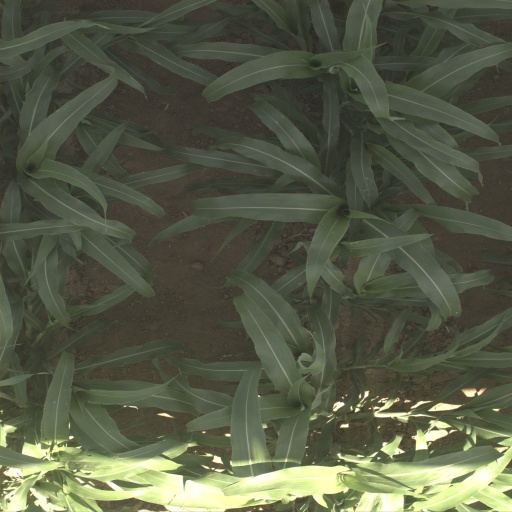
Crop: sorghum